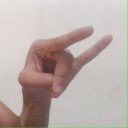
अक्षर: च